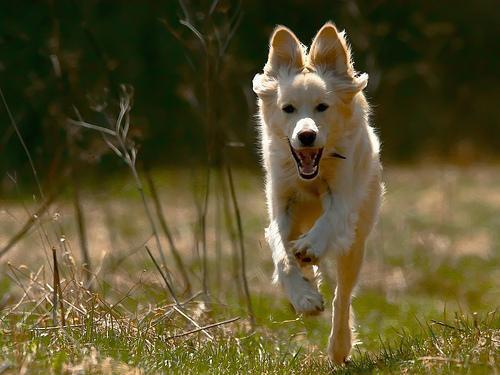
golden_retriever